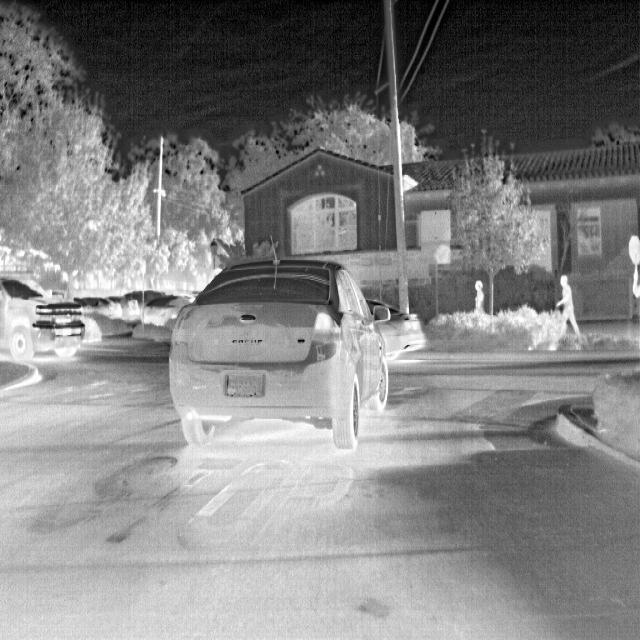
Detected objects:
label: person
label: person